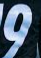
Number: 9